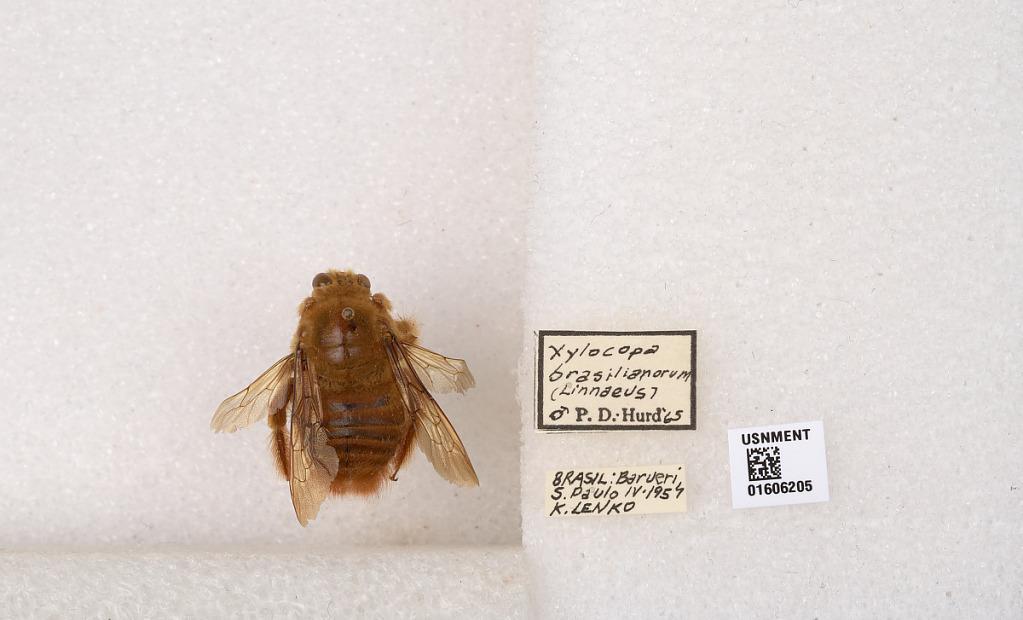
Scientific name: Xylocopa (Neoxylocopa) brasilianorum (Linnaeus)
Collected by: K. Lenko
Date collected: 1957-4-1
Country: Brazil
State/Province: Sao Paulo
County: Barueri
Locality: Barueri
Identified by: Hurd, P. D.